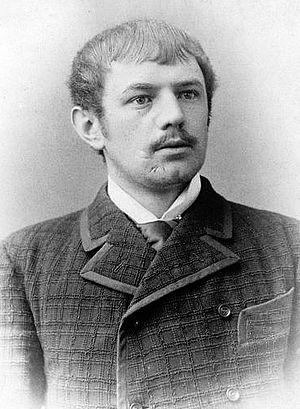
Le Judenzählung ou Judenstatistik désigne en allemand le recensement effectué le 1ᵉʳ novembre 1916 par l'état-major afin de compter tous les soldats juifs dans l'armée allemande pendant la Première Guerre mondiale. Elle devait aussi déterminer le nombre de Juifs aptes à la guerre, ceux servant sur le front, les déplacés, les engagés volontaires, les sursitaires, ainsi que le nombre de conscrits juifs tombés au front.
Dietrich Eckart, né à Neumarkt, près de Nuremberg, le 23 mars 1868 et mort à Berchtesgaden le 26 décembre 1923, est un activiste politique allemand, l'un des premiers membres du Parti ouvrier allemand et l'un des participants au Putsch de la brasserie.